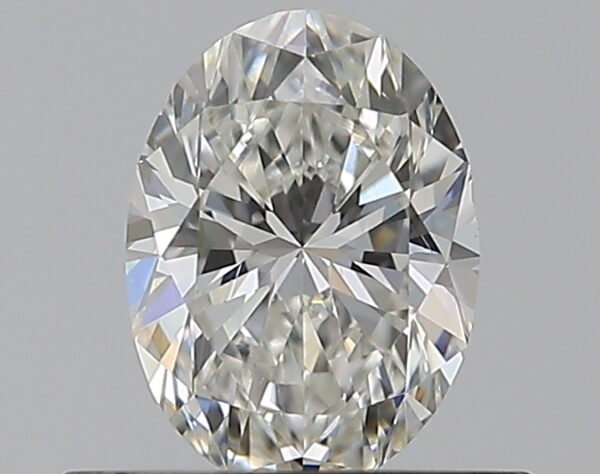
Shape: oval
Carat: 0.5
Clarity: SI1
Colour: G
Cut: EX
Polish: EX
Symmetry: VG
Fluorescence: N
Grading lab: GIA
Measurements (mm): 6.1 x 4.45 x 2.84